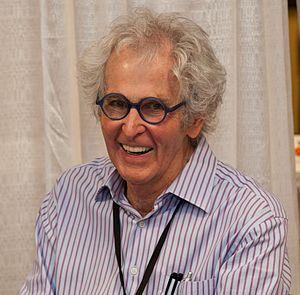
Jerry N. Uelsmann est un photographe américain.